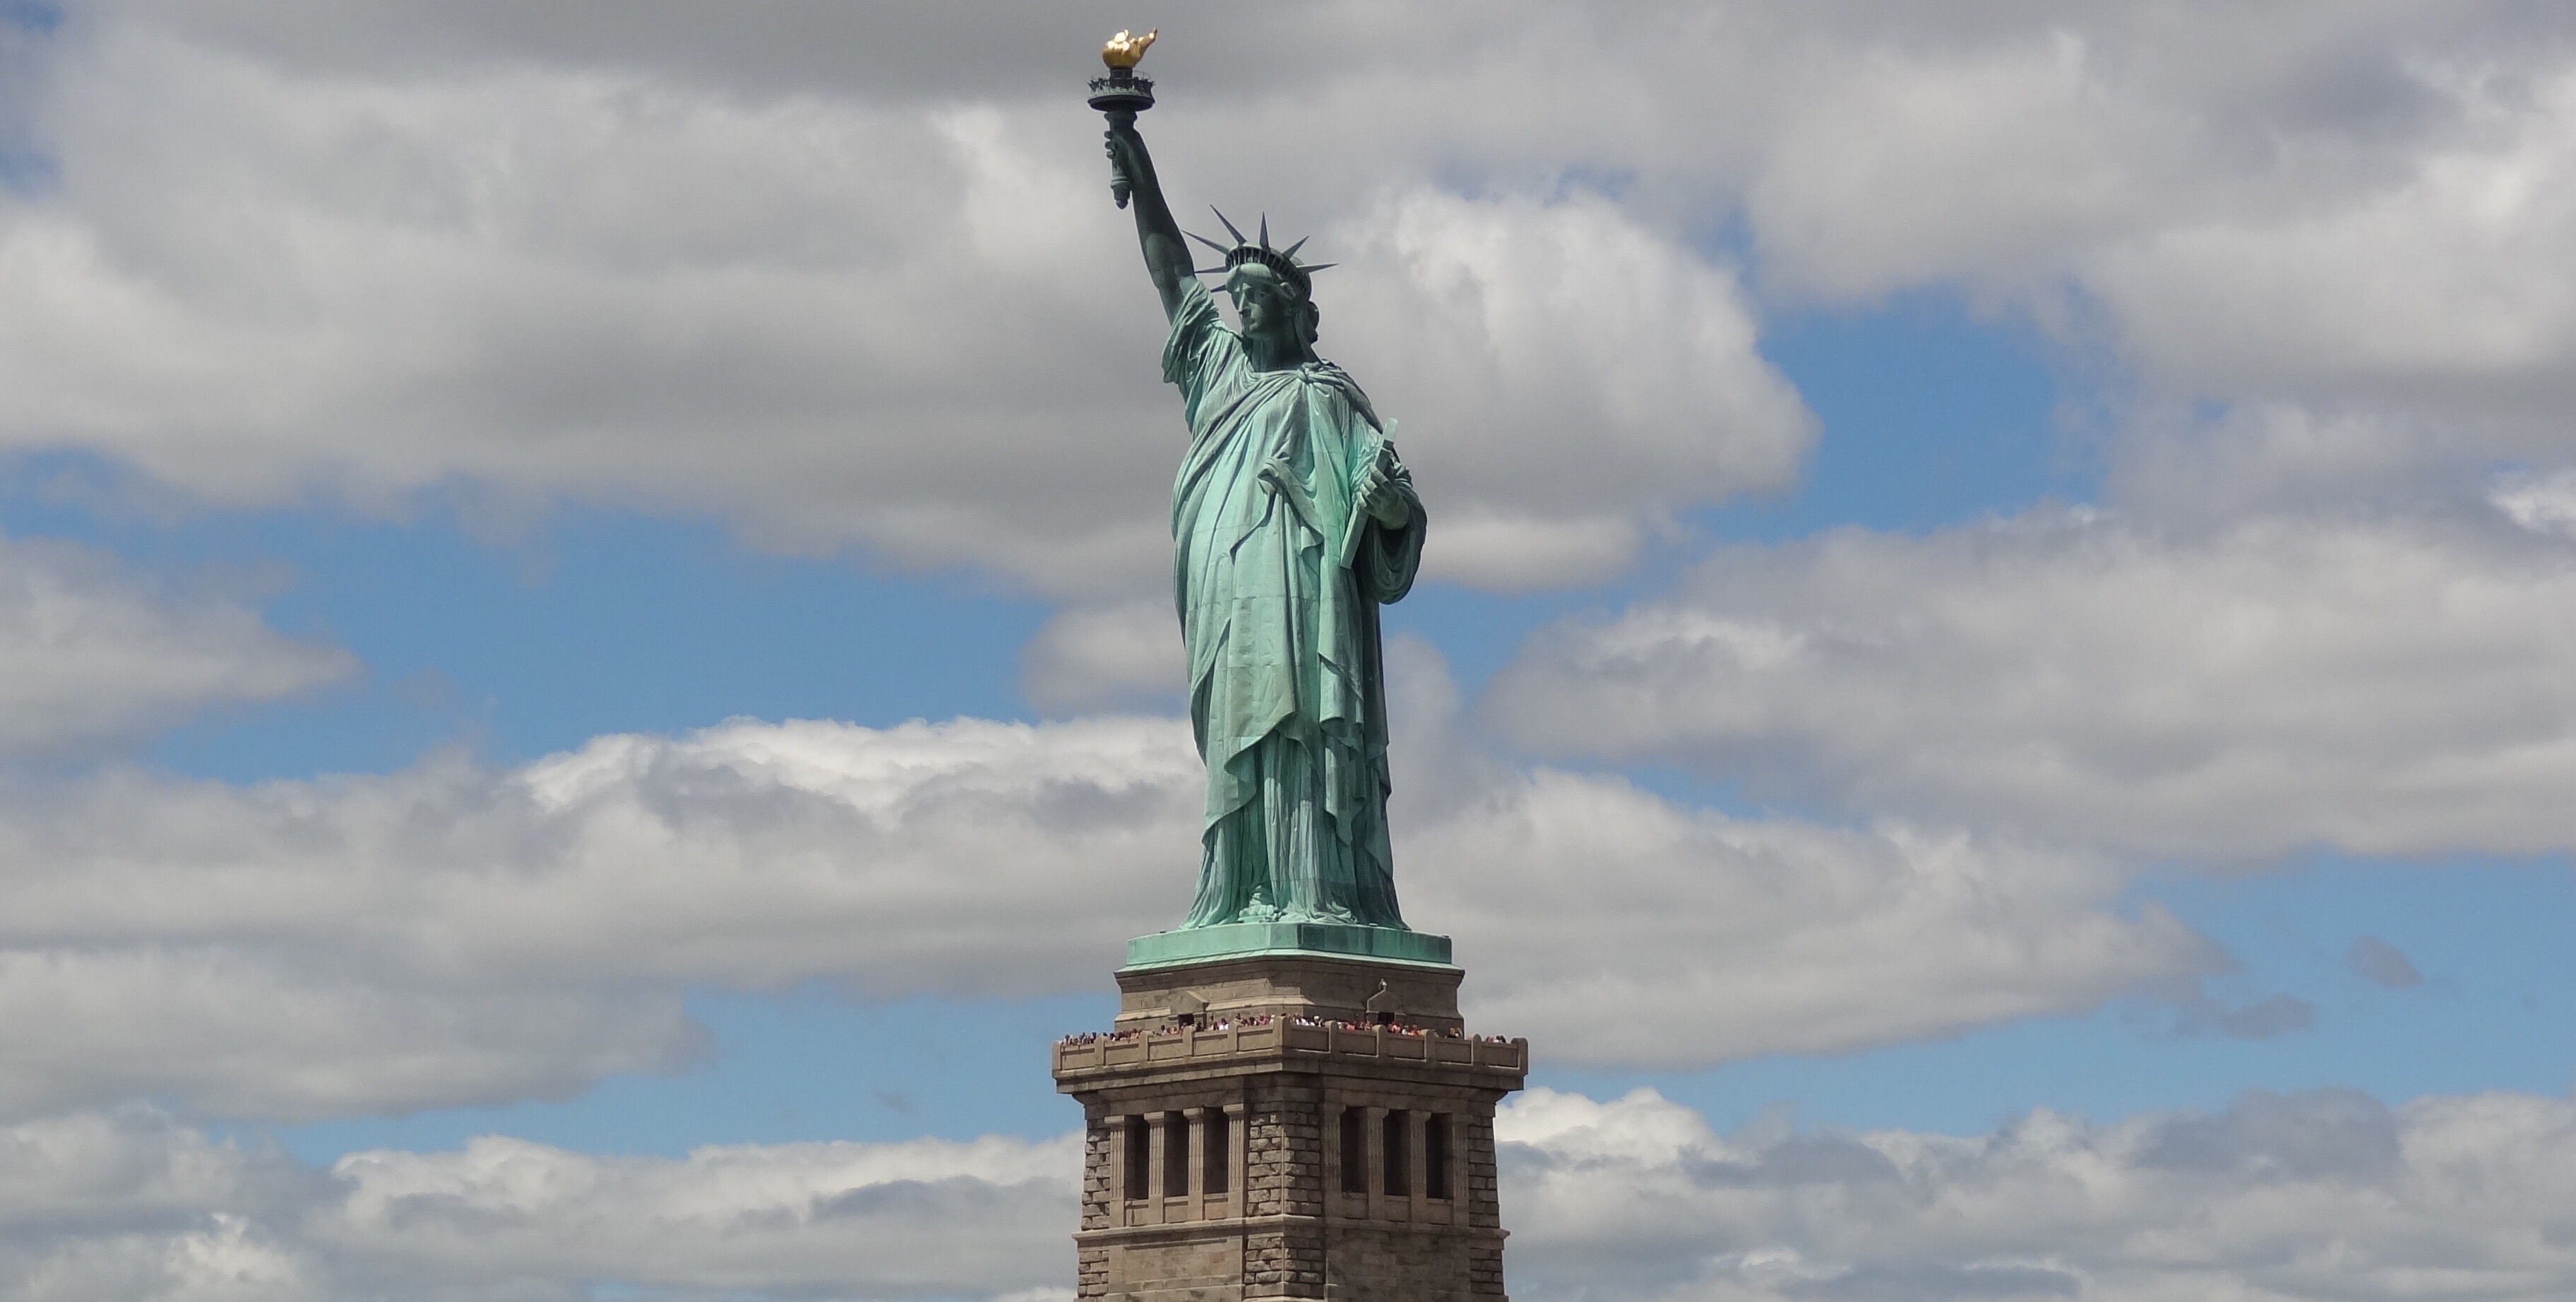
cloud, sky, new york, new york city, monument, statue, statue of liberty, tower, usa, landmark, blue, liberty island, united states, sculpture, memorial, spire, liberty